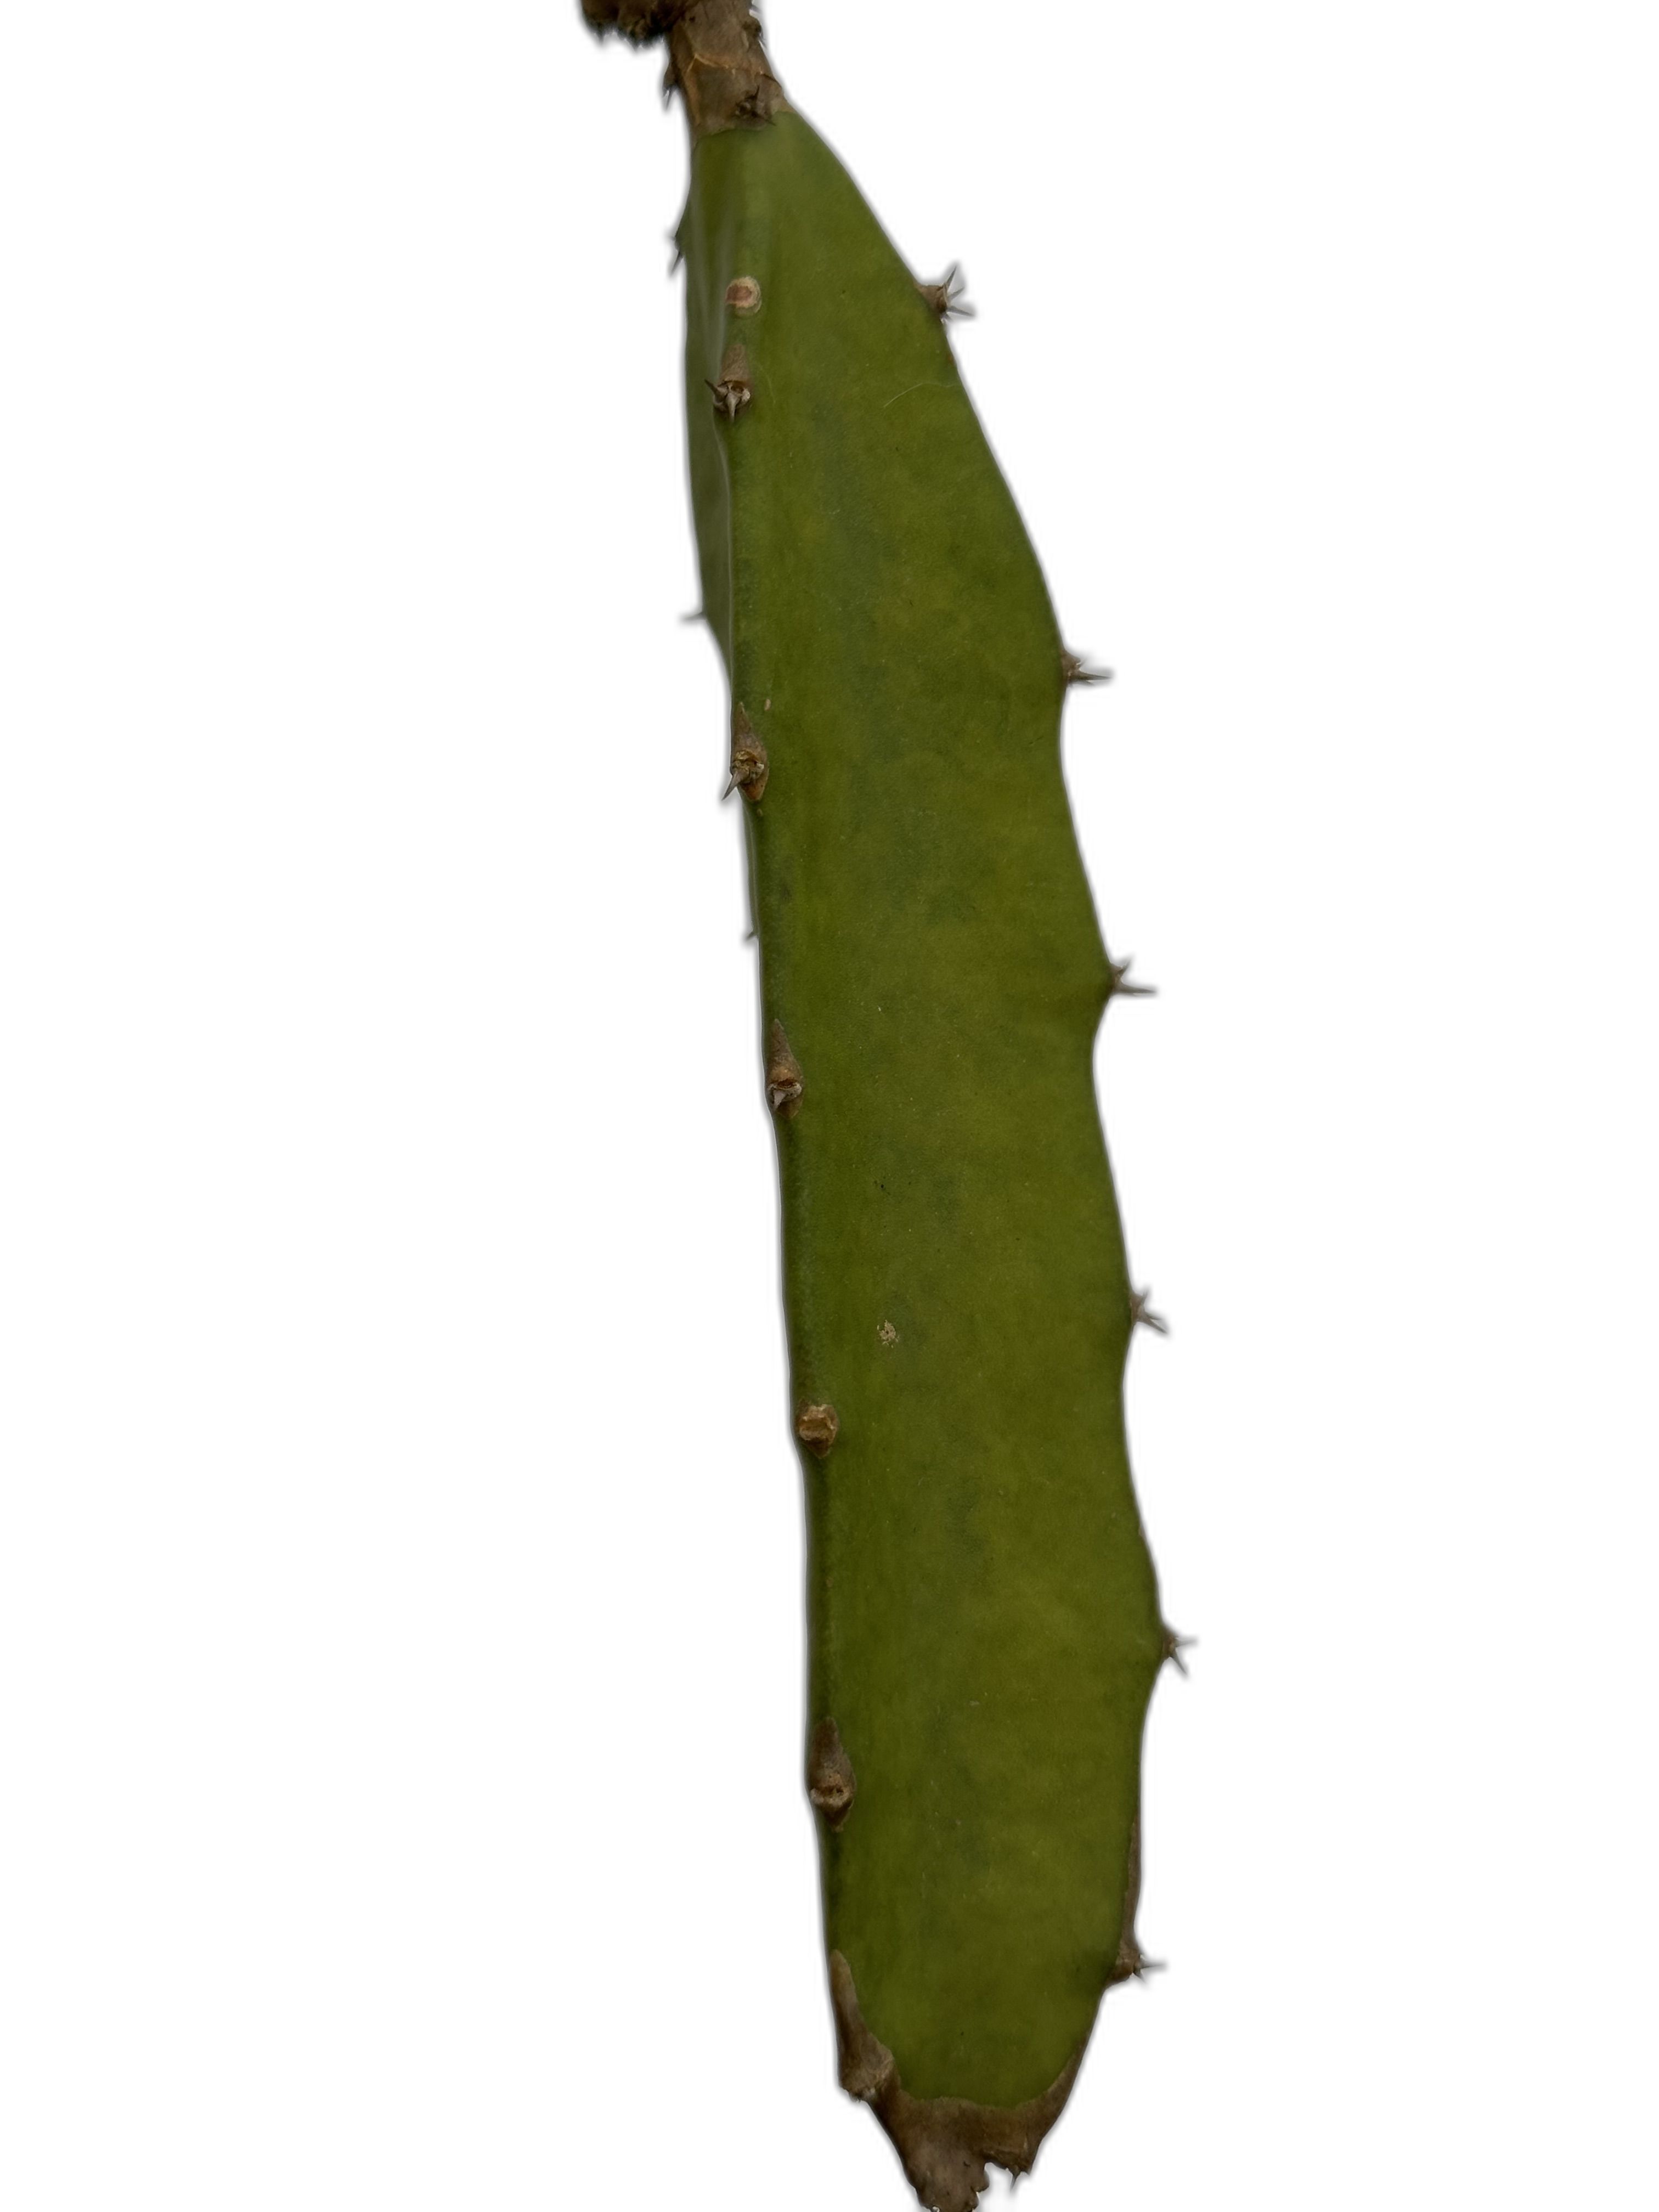
Label: Good leaf